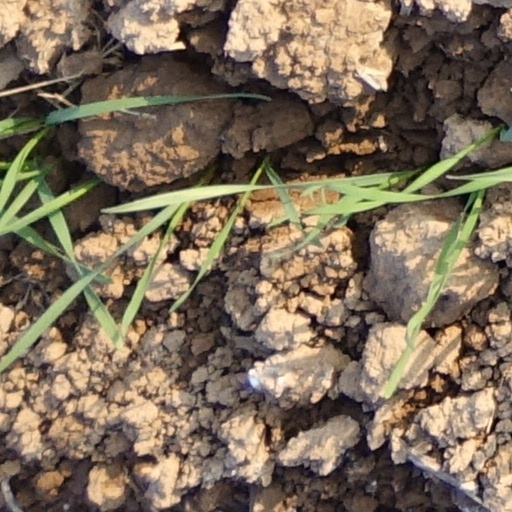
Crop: wheat